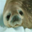
Label: seal